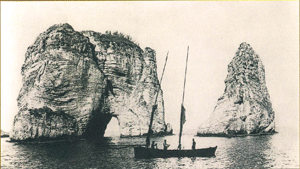
Raouché est un quartier de Beyrouth, la capitale du Liban, longeant la mer Méditerranée. Il fait partie du district de Ras Beyrouth.